Equestrianism in France

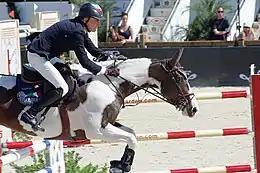
Michel Robert and Catapulte at the Global Champions Tour in Cannes in June 2012

From the 1960s onwards, new riders from outside the military world began to seek leisure activities close to nature and contact with horses, for a purpose other than sport. In 1963, the Association nationale pour le tourisme équestre (National Association for Equestrian Tourism) was created independently, with the help of the national stud farms, to meet the demand for outdoor leisure sports. The number of equestrians in France rose spectacularly, from 30,000 after the Second World War to 620,000 in 2001, of whom 432,500 were members of the French equestrianism Federation. The arrival of these new riders has revolutionized the equestrian landscape, introducing a new culture and a new relationship with the animal. Equestrian practices, exotic or scorned by classic military riders, are developing.